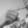
ASL letter: G